Fraxinus angustifolia

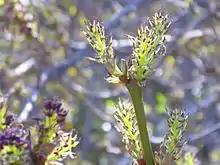
"Fraxinus angustifolia" inflorescence

In Sicily, it is cultivated as a source of a plant sap product called manna (see "Fraxinus ornus").